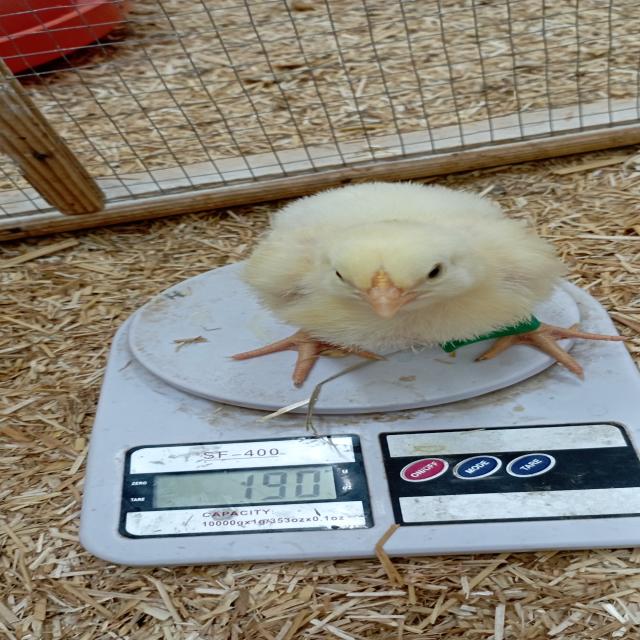
Weight: 190 g